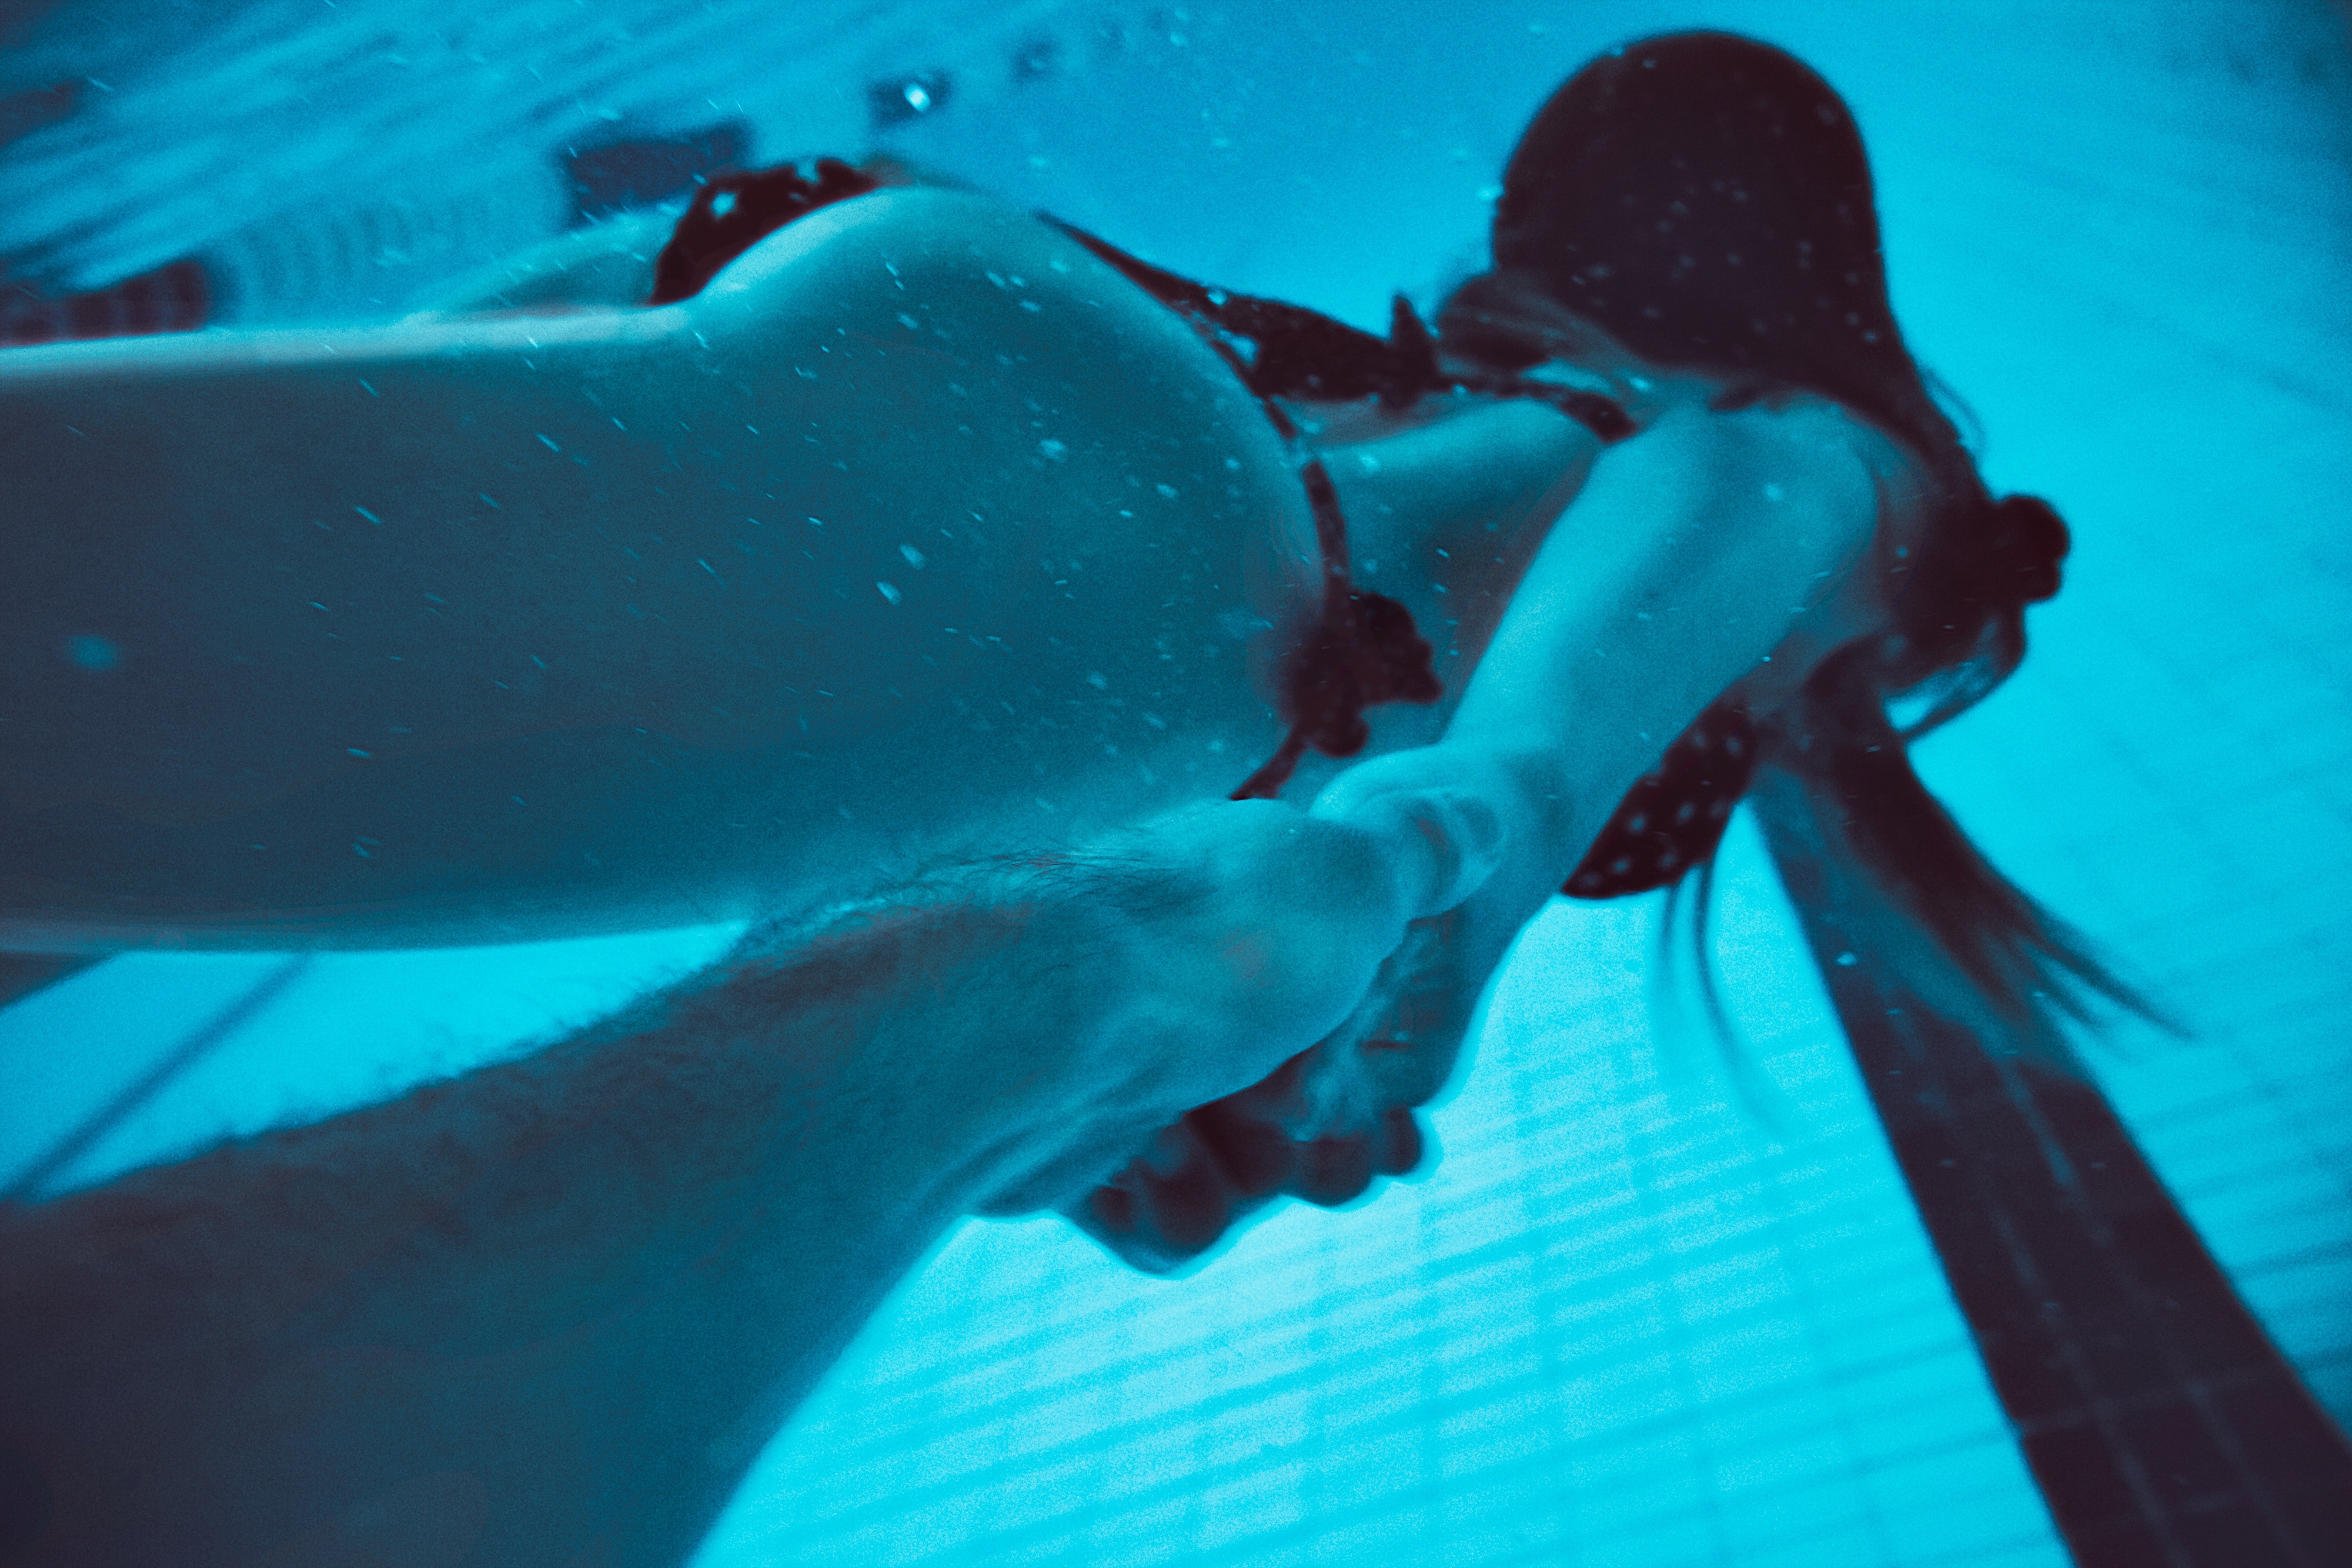
underwater, water, blue, recreation, swimming pool, swimfin, underwater diving, leisure, swimmer, freediving